Scarborough Sports Village

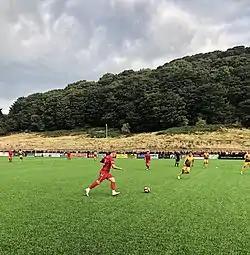
Match at the stadium in 2018

Scarborough Sports Village is a sports complex with a football stadium in Scarborough, North Yorkshire, England, it is the home ground of Scarborough Athletic F.C.